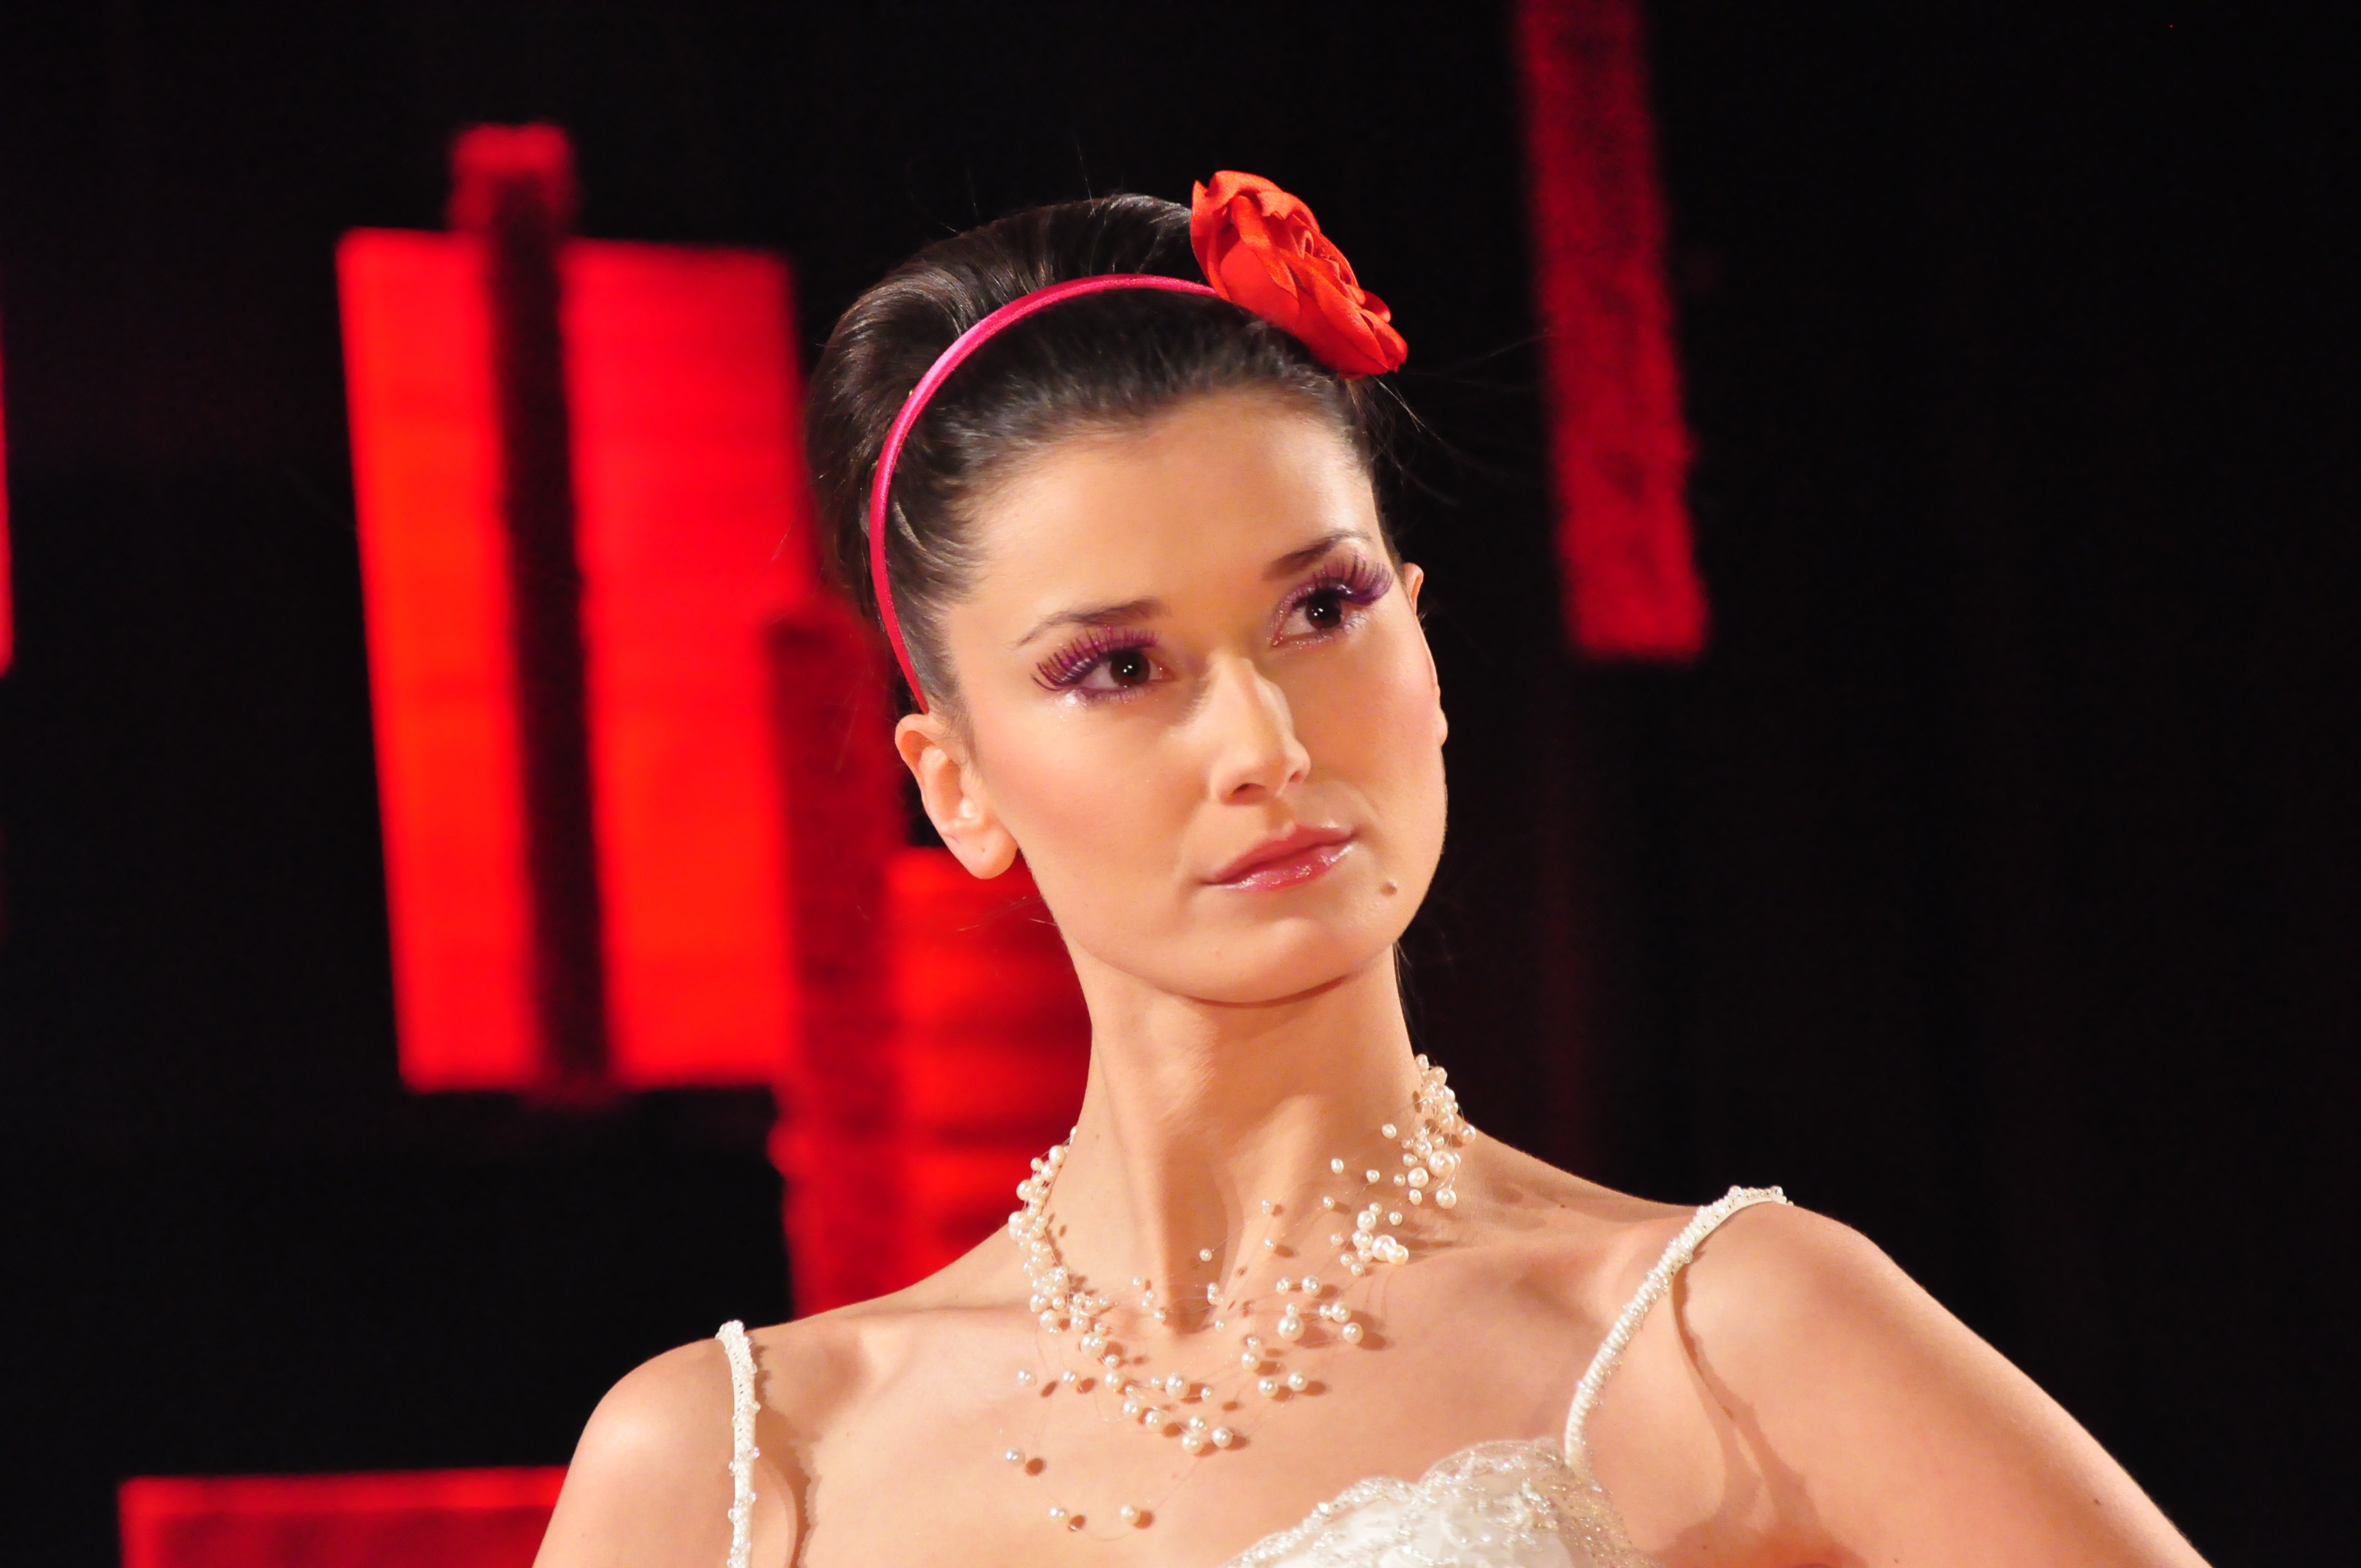
woman, flower, dance, model, red, fashion, performance art, beauty, performing arts, a smile